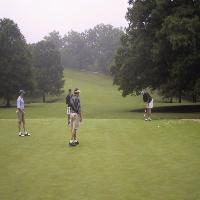
Weather: cloudy or overcast